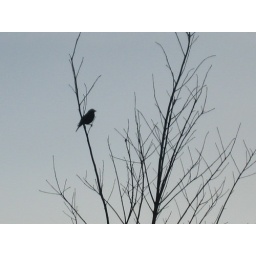
first it was owls and now it's birds in the trees